Chinatowns in Asia

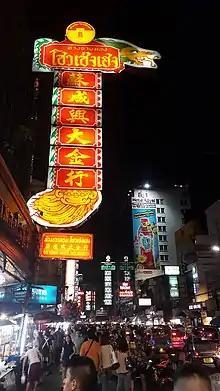
Sign of a goldsmith in Yaowarat Bangkok's biggest Chinatown

Chinese Thais of Teochew (Chaozhou) descent are the dominant group of ethnic Chinese, with smaller numbers of those of Cantonese and Hakka origin as well. Rama, I was the founder and the first monarch of the reigning House of Chakri of Siam. His mother, Daoreung (original name Yok), was part-Chinese.